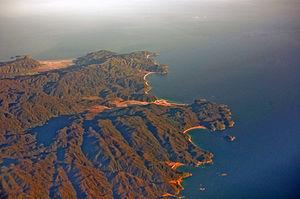
Le parc national Abel Tasman est un parc national situé sur la pointe nord-ouest de île du Sud de la Nouvelle-Zélande. Fondé en 1942, il est le plus petit des parcs nationaux du pays, avec seulement 237 km² de superficie. Il est nommé en honneur de l'explorateur Abel Tasman, qui devient en 1642 le premier Européen à voir la Nouvelle-Zélande.